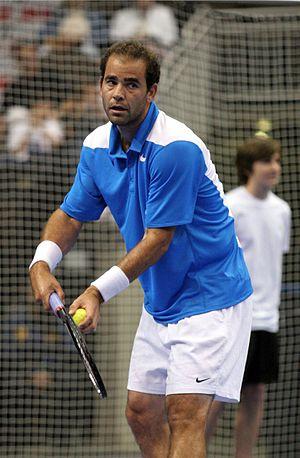
Andre Agassi et Pete Sampras sont des joueurs américains de tennis professionnels des années 1990. Ces deux joueurs ont été classés nᵒ 1 mondiaux, Sampras occupant cette place durant 286 semaines et Agassi durant 101 semaines. Ces deux joueurs, aux styles de jeu différents, Sampras étant le meilleur serveur de sa génération et Agassi le meilleur retourneur, se sont affrontés à 34 reprises sur le circuit ATP de 1989 à 2002.